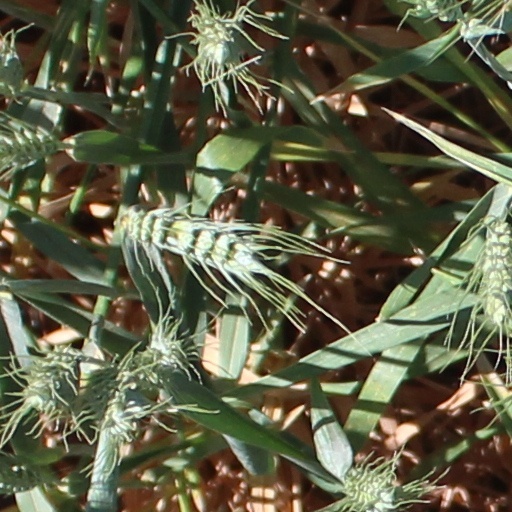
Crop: wheat